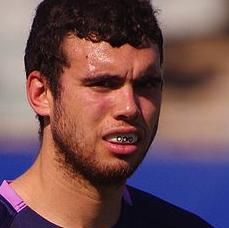
Age: 20